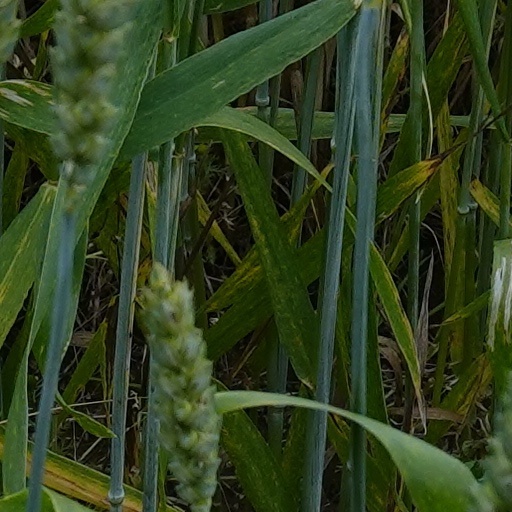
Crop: wheat